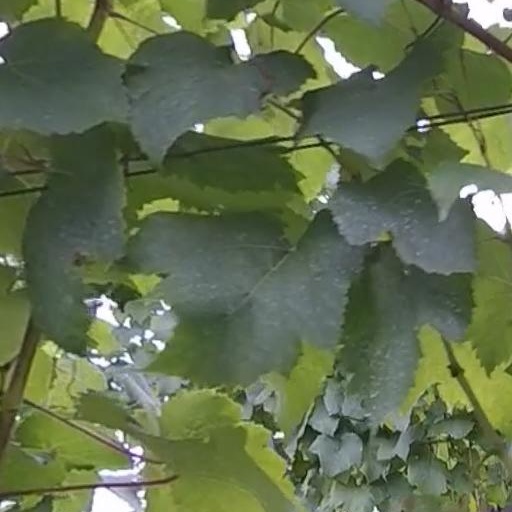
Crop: grape